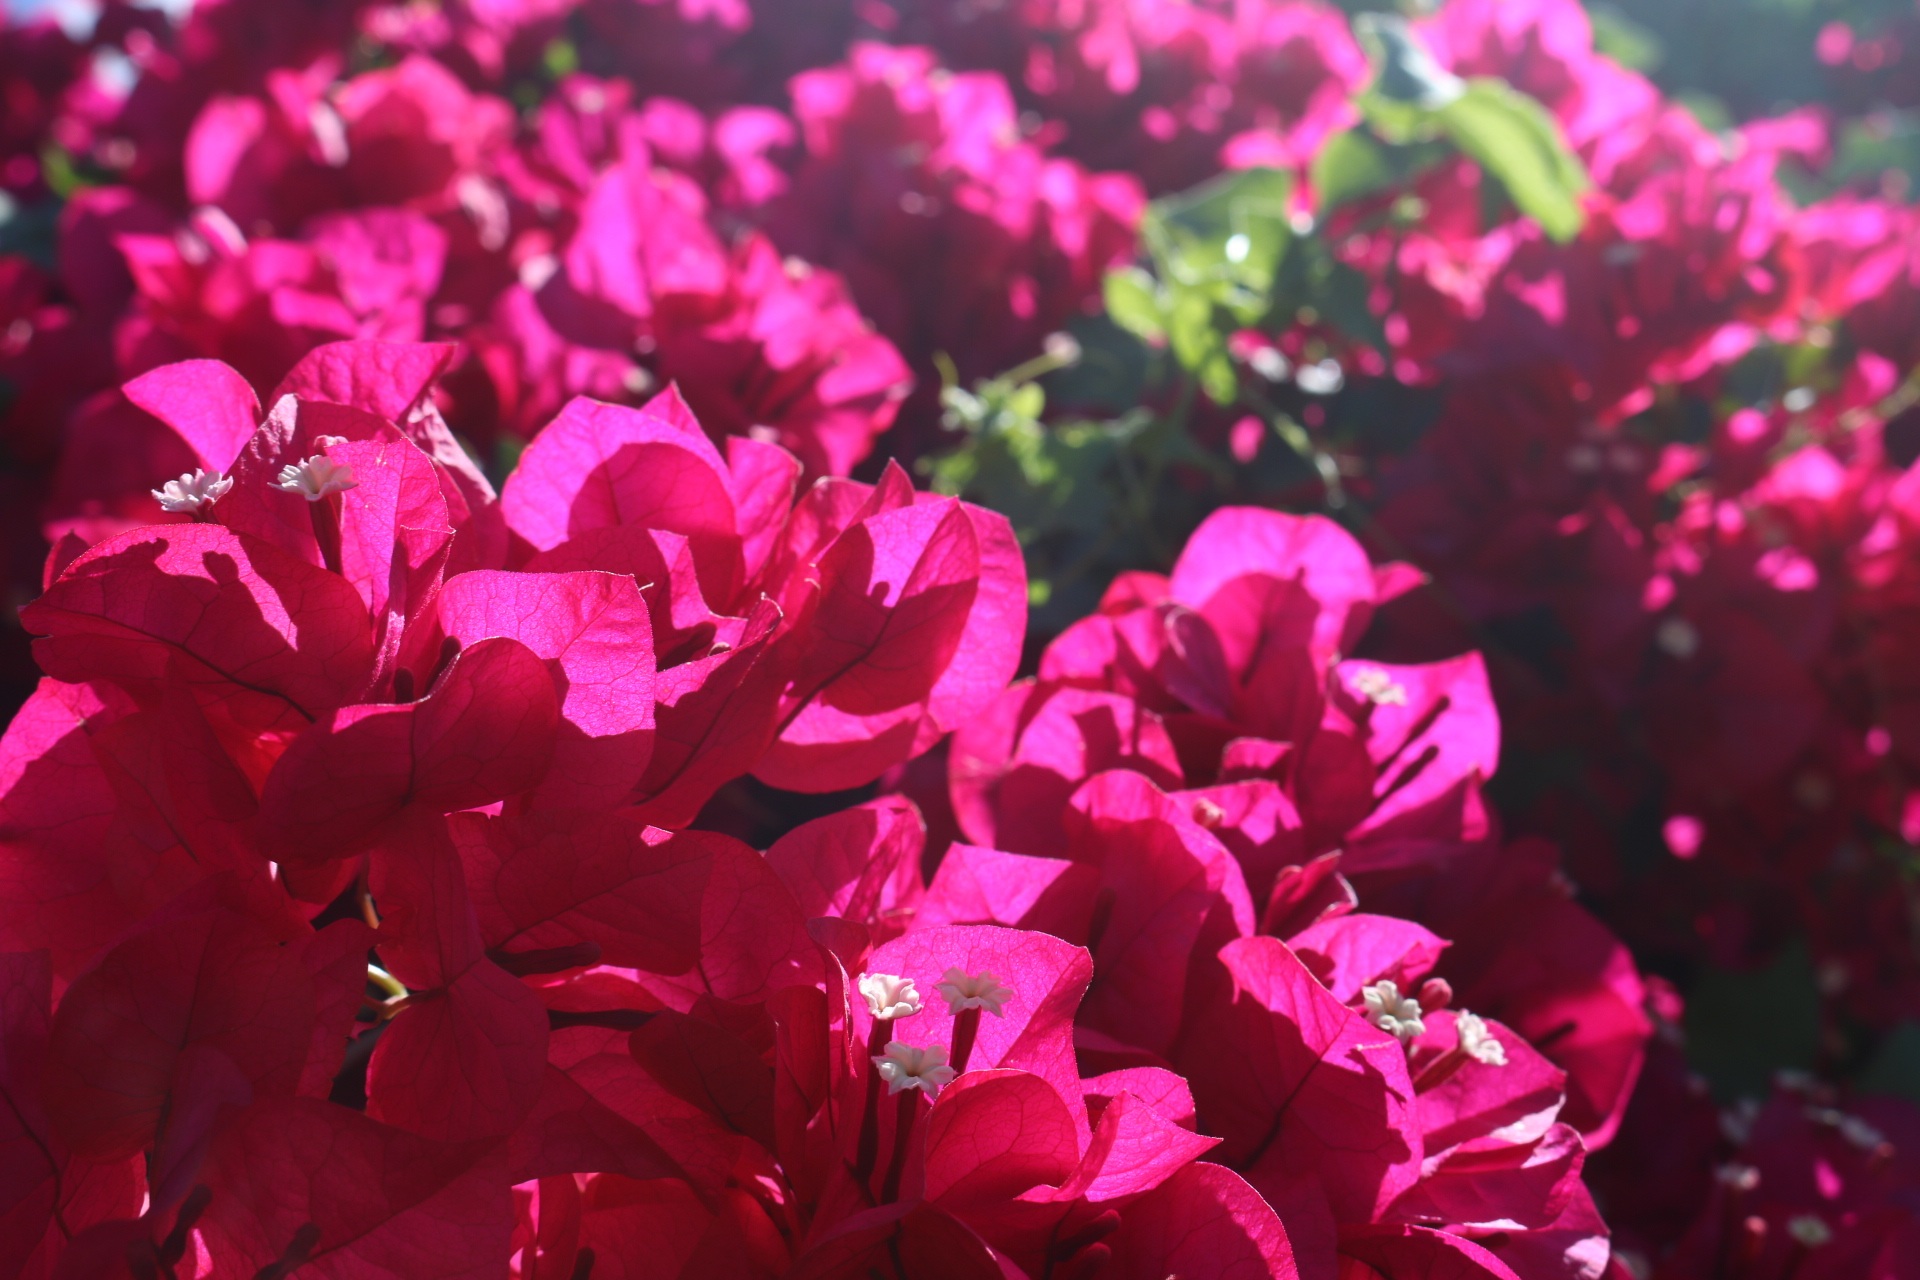
nature, branch, blossom, plant, white, leaf, flower, purple, petal, bloom, summer, floral, bouquet, rose, spring, green, red, tropical, natural, romance, romantic, botany, colorful, garden, pink, flora, botanical, flowers, background, shrub, bright, vibrant, bud, macro photography, pink flowers, flowering plant, annual plant, land plant